List of federal judges appointed by Zachary Taylor

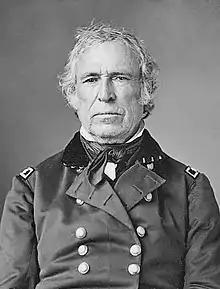
Zachary Taylor

Following is a list of all Article III United States federal judges appointed by President Zachary Taylor during his presidency. In total Taylor appointed 4 Article III federal judges, all to the United States district courts.